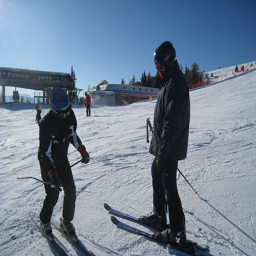
Two people in snow jackets and skis standing next to each other.
a couple of people on skis standing on some snow
Two men who are on ski's in the snow.
A couple of people on skis on a snowy hill.
A couple of people standing on top of a snow slope.